Knutzy Knights

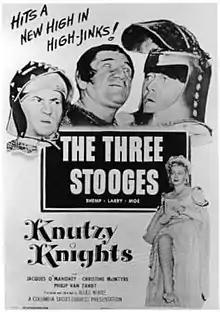

Knutzy Knights is a 1954 short subject directed by Jules White starring American slapstick comedy team The Three Stooges (Moe Howard, Larry Fine and Shemp Howard). It is the 156th entry in the series released by Columbia Pictures starring the comedians, who released 190 shorts for the studio between 1934 and 1959.